Morehous Residential Historic District

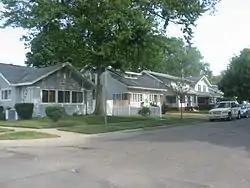
Stevens Avenue in Morehous, July 2012

Morehous Residential Historic District is a national historic district located at Elkhart, Elkhart County, Indiana. The district encompasses 110 contributing buildings in a predominantly residential section of Elkhart. It was developed between about 1910 and 1950, and includes notable examples of Colonial Revival, Prairie School, and Bungalow / American Craftsman style architecture. Notable buildings include the Roosevelt School (1921) and Simpson Memorial Methodist Church (1923).